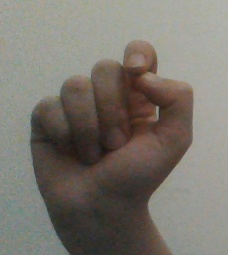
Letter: fa